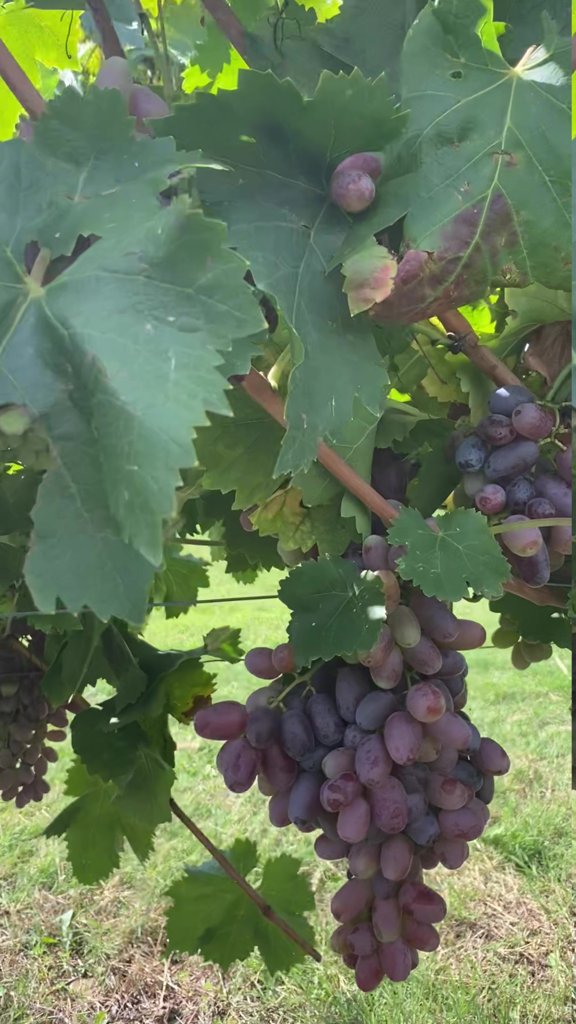
Berries visible: 111
Grape clusters: 5